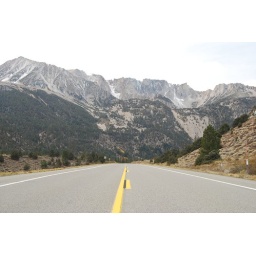
There is was just sitting right in the middle of the road; the mountain in all it's glory.